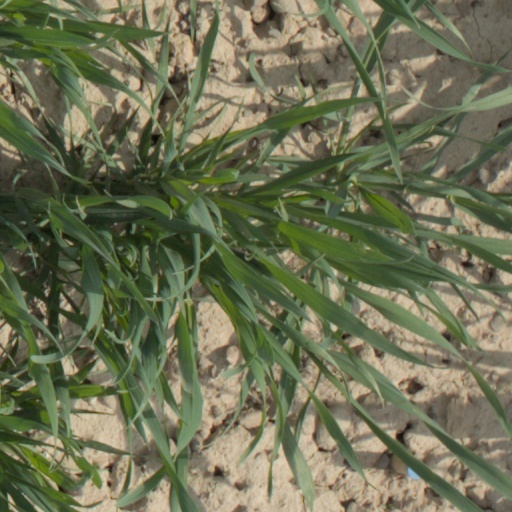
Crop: wheat